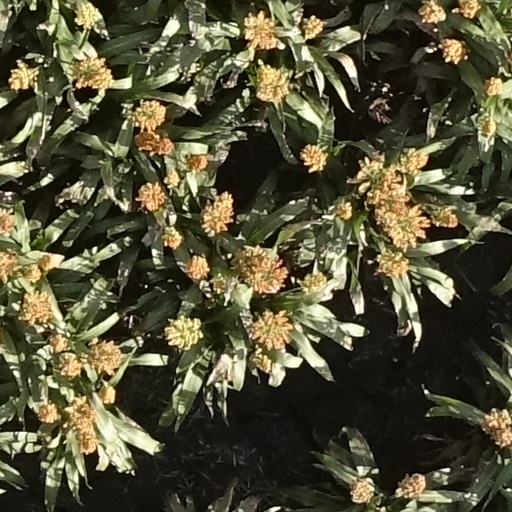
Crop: sorghum